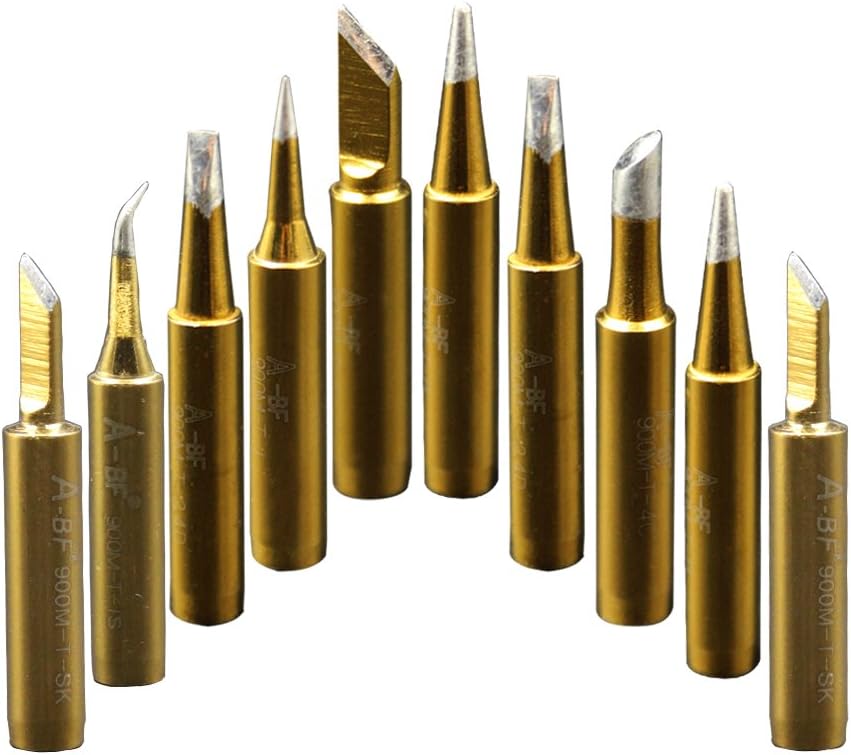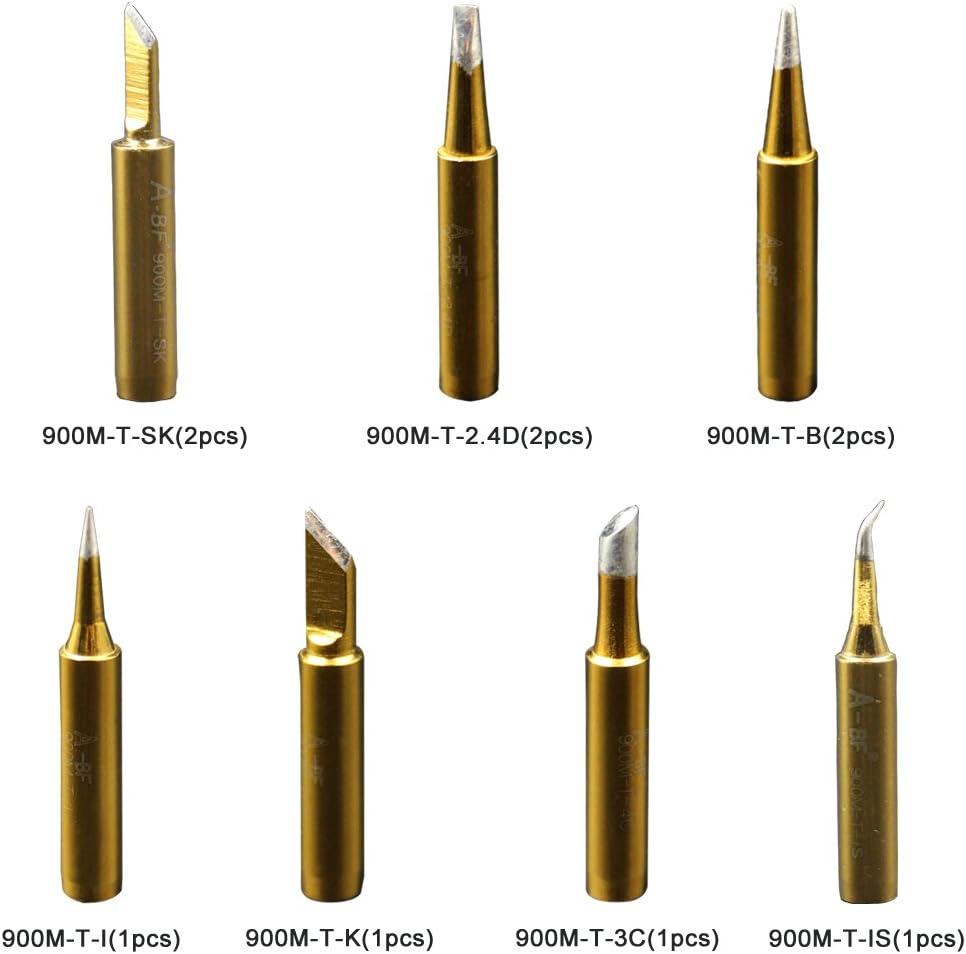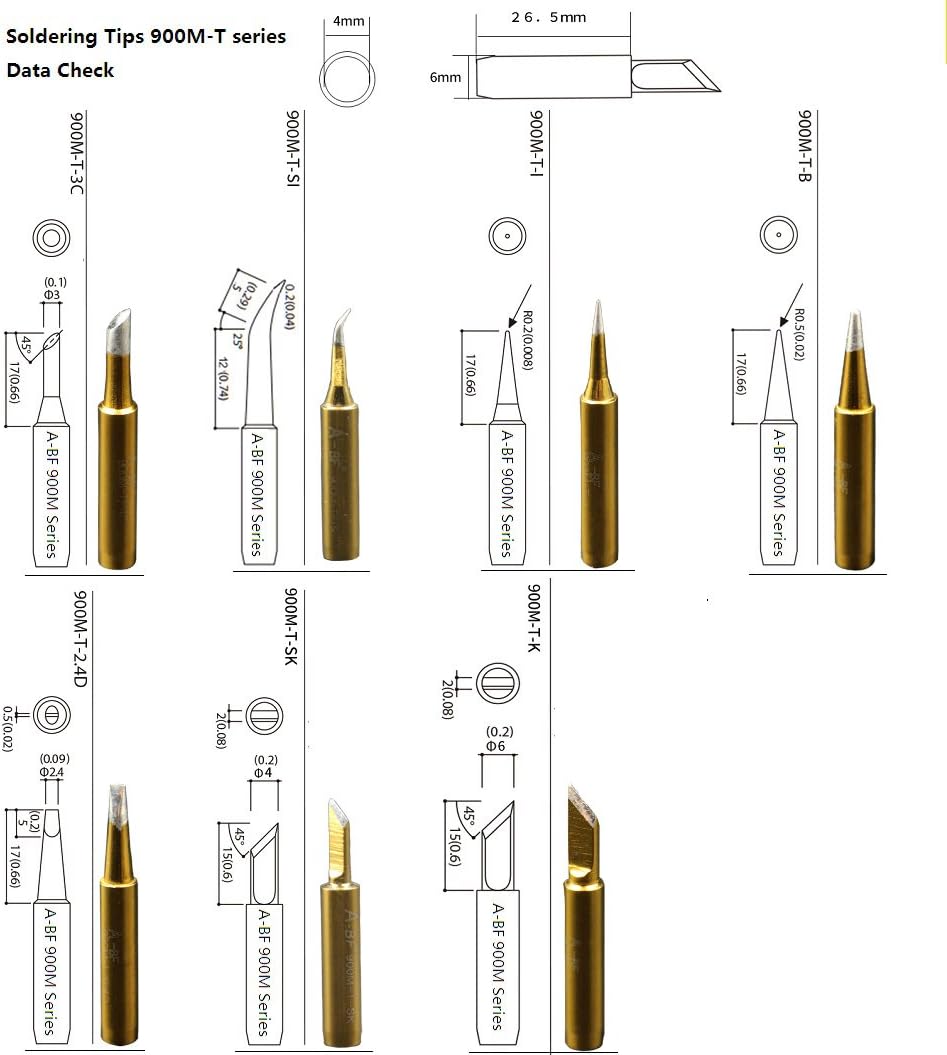
A-BF 10pcs 900M-T Soldering Iron Tips Gold for Hakko, TENMA, ATTEN, QUICK, Aoyue, Yihua, ABF Soldering Station, Soldering Gun, Welding Solder Tips
Category: Tools & Home Improvement
10 pcs 7 different types 900M Series Tips for Soldering Iron, Soldering Station NOTE: Because each brand or manufacture has many different models of soldering products. Please compare your tips' size with our size data check photo before purchasing. 10 pcs of soldering iron tips： 900M-T-B 900M-T-SK 900M-T-2.4D each 2pcs 900M-T-3C 900M-T-I 900M-T-IS 900M-T-K each 1pc Fit Hakko, ATTEN, QUICK, Aoyue and other brand soldering iron / station use 900M-T series soldering tips Fit A-BF GS60D/90D/110D,BF-836,BF802 soldering irons We frequently met below reviews under soldering tips links: “Doesn't fit my soldering iron. In the trash.” “Junk not worth buying, 1 out of 11 pieces did fit, rest are garbage” “Only 6 out of 11 fit my XXX” We acknowledged buying replacing tips is troublesome. So we did the following three things to HELP you. 1. We have put a data check photo in the list. You can check before purchasing to avoid not fitting with your tool and review“garbage/trash”to us. 2. We have selected 3 frequently use tips each 2pcs and 4 occasionally use tips each 1pc.  This will ensure what you bought is worthy and economical. You can make full use of every soldering tips. 3. Different shape of tips are made by one molding. If one fits your iron/station, then the rest 9 will fit as well. Same quality, same size. Package include: 1 x 10 pcs Soldering Tips
Features: 【SIZE DATA CHECK】Check the size data in listing photo before purchasing and avoid buying wrong soldering tips. | 【10 PCS 7 DIFFERENT SHAPE TIPS】Shape B, SK, 2.4D tips each 2pcs, because you use them very often.Shape 3C, I, IS, and K tips each 1pc, because you only use them occasionally. | 【EASY TO USE】Heat quickly with cooper base, good ability to hang tin, not easily oxidized.Great solder tips which compatible with a lot of soldering station. | 【LONGER SERVICE LIFE】Had been proven by many facotry users, these tips are longer service life than others. | 【TIPS KNOWLEDGE SUGGESTION】Listed few soldering iron tips knowledge on photos, but suggest to learn more welding knowledge on how to do soldering jobs and maintain the tools.